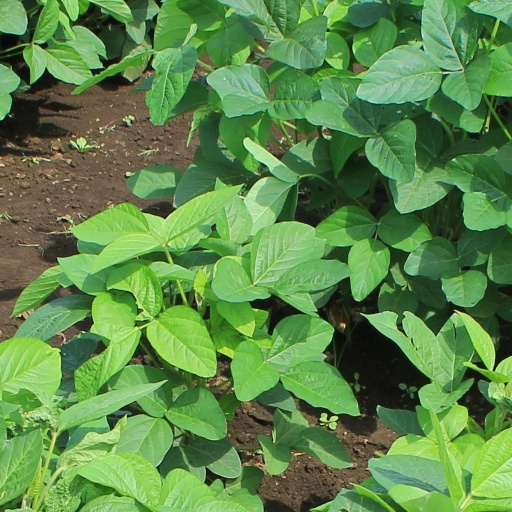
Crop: soybean